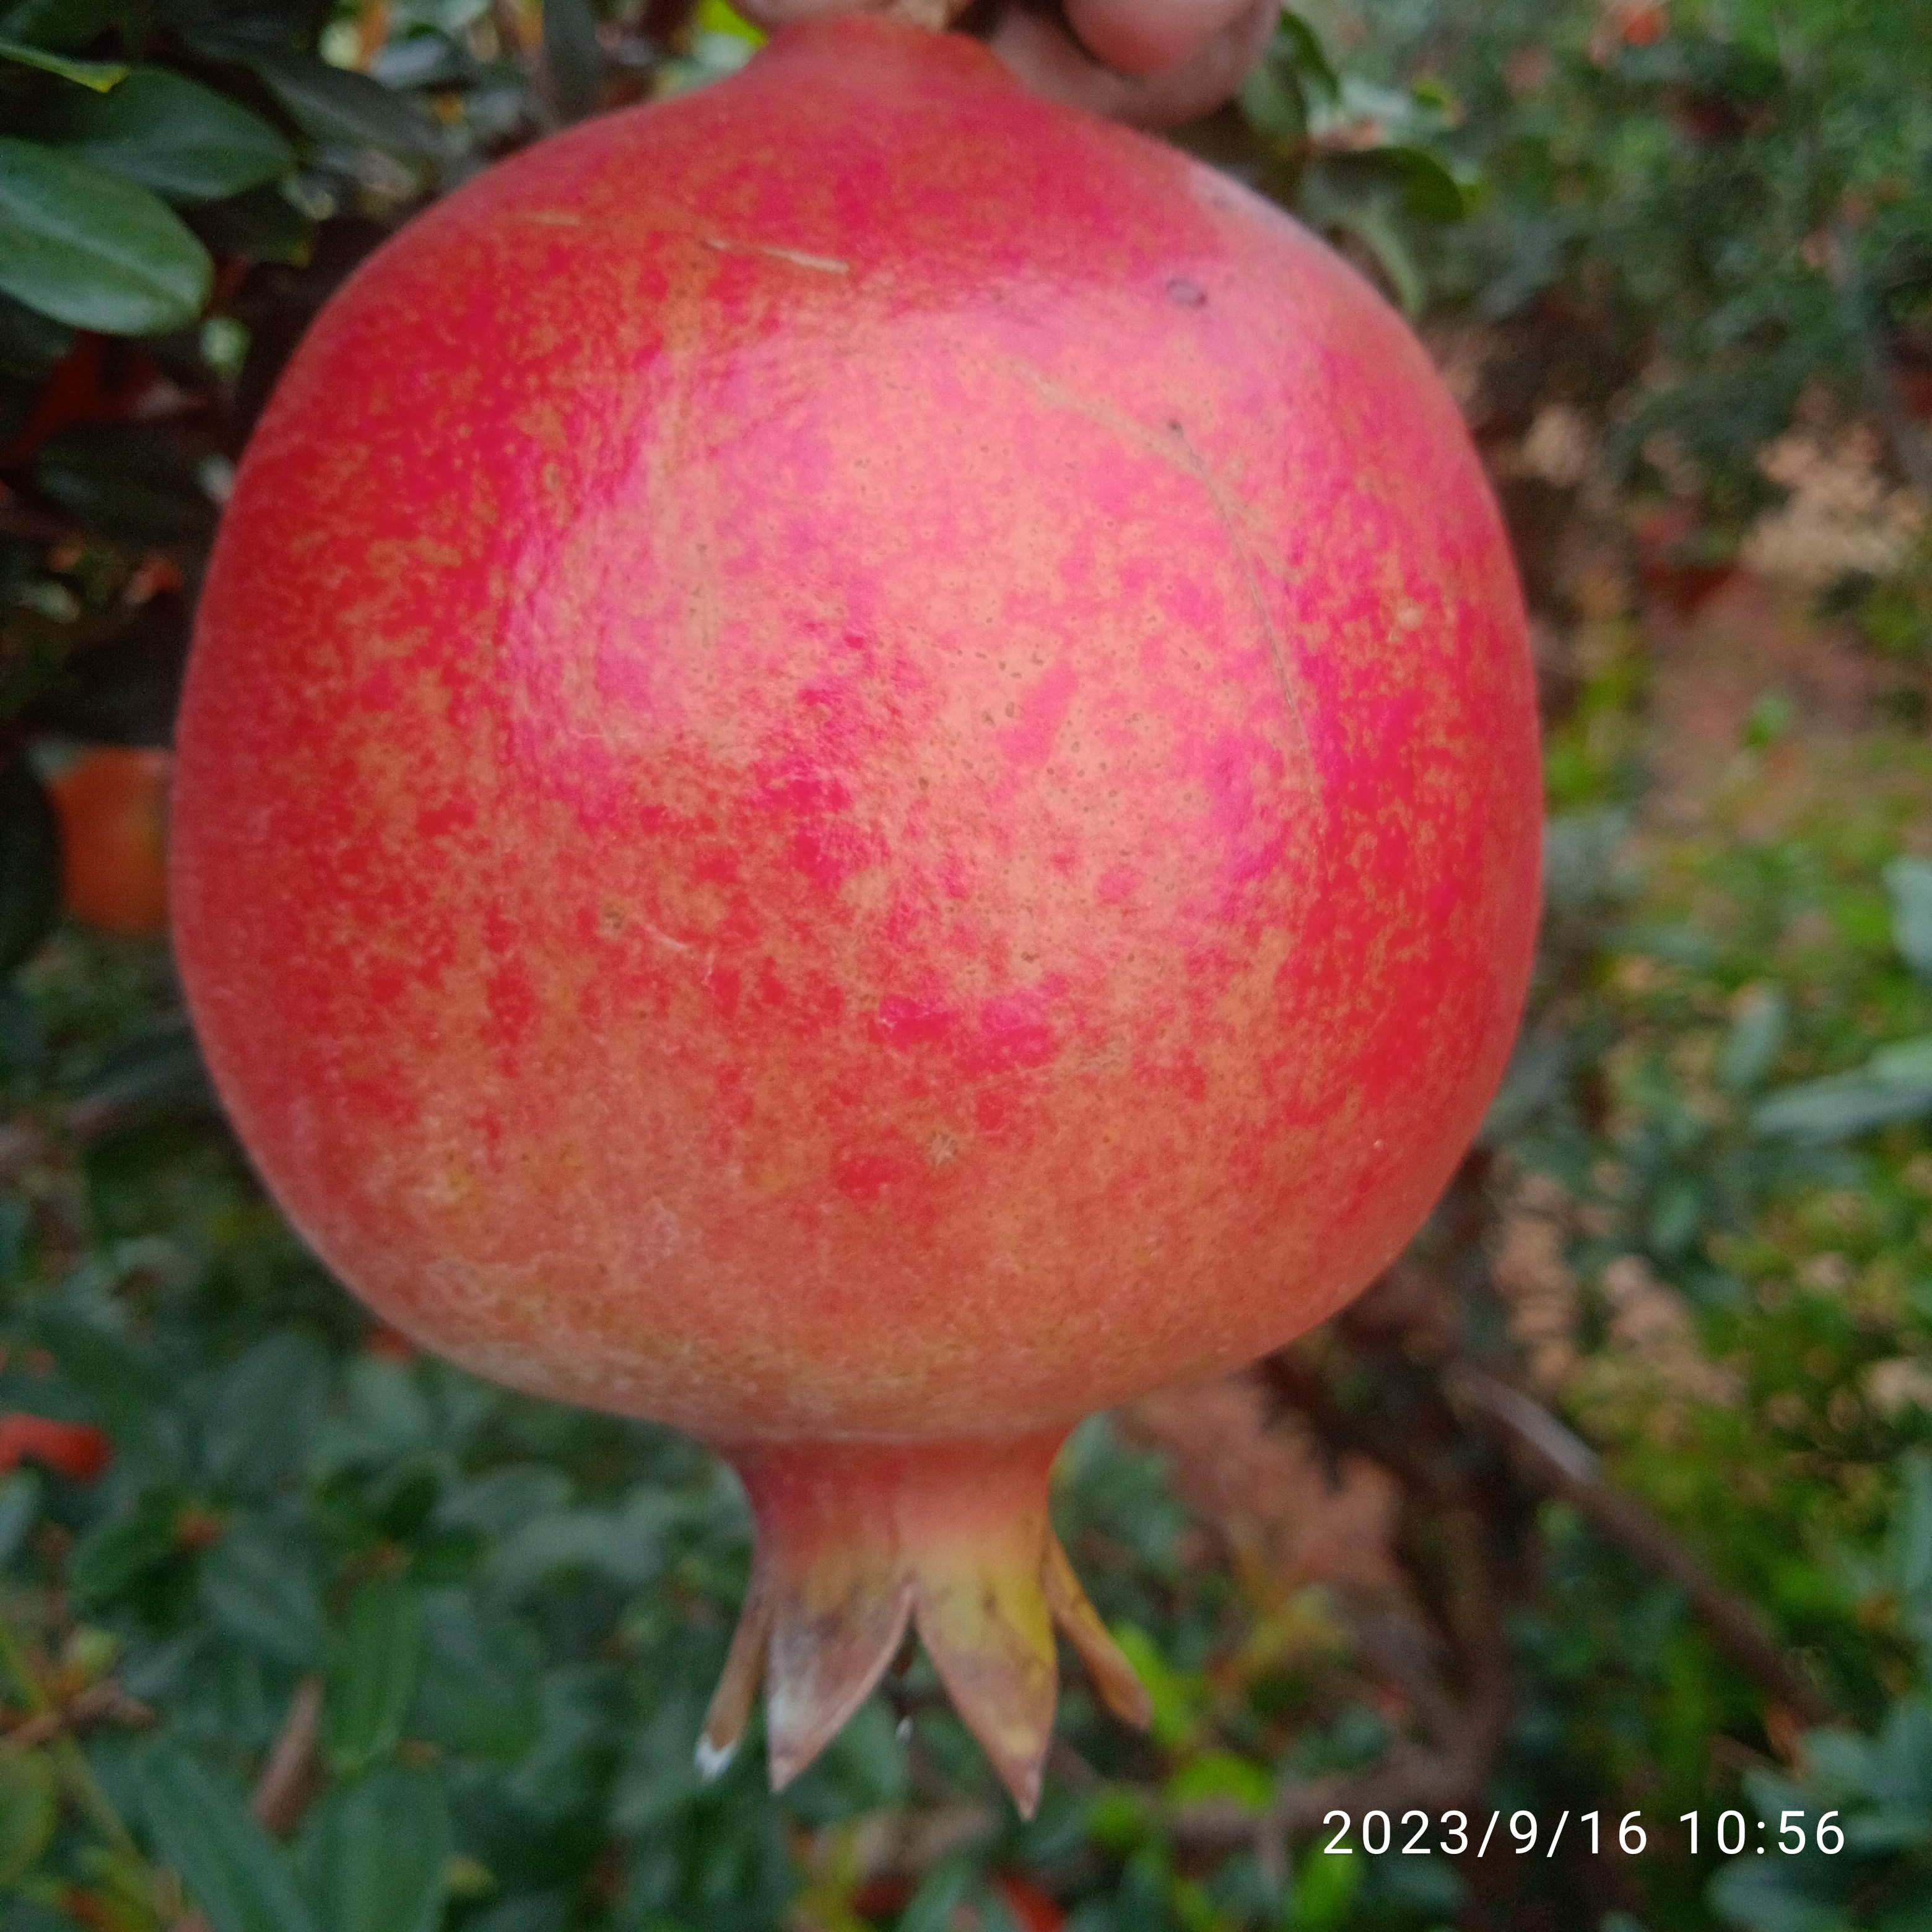
Label: Healthy